China: Through the Looking Glass

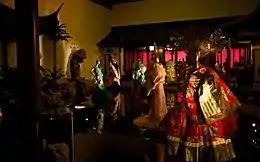
"China: Through the Looking Glass" at Metropolitan Museum of Art with fashion inspired by Chinese opera

China: Through the Looking Glass was a fashion and art exhibition held from May 7 through August 16, 2015, at the Metropolitan Museum of Art focusing on the impact of Chinese design on Western fashion over the centuries. It was curated by Andrew Bolton with support from Harold Koda. Nathan Crowley was responsible for production design.